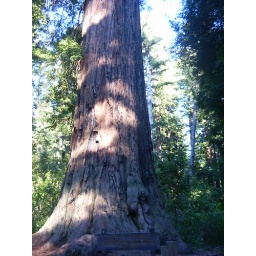
Big basin redwood state park, This tree called the Father of the forest is around 2000 years old. No kidding